Greater London

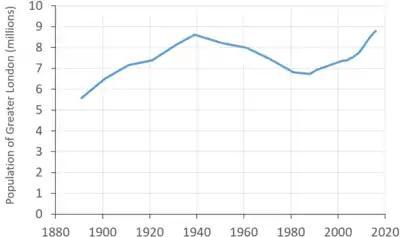
Greater London population from 1880 to 2016

The population of the current area of Greater London rose from about 1.1 million in 1801 (when only about 850,000 people were in the urban area, while 250,000 were living in villages and towns not yet part of London) to an estimated 8.6 million in 1939, but declined to 6.7 million in 1988, before starting to rebound in the 1990s.